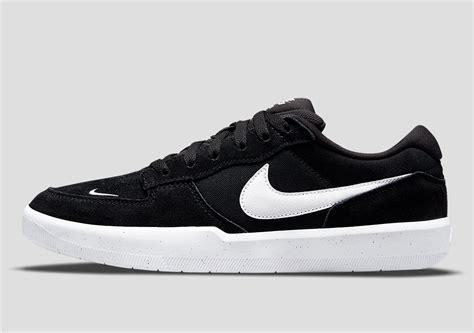
Brand: Nike
Model: SB Force 58